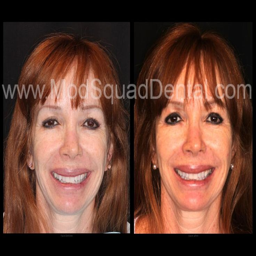
this patient wanted her smile to be a little straighter and whiter .